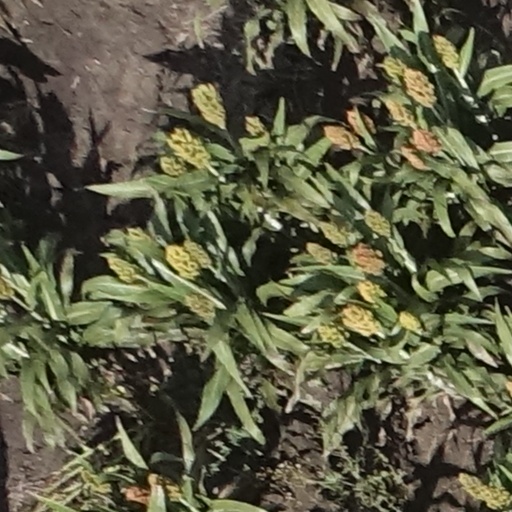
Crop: sorghum